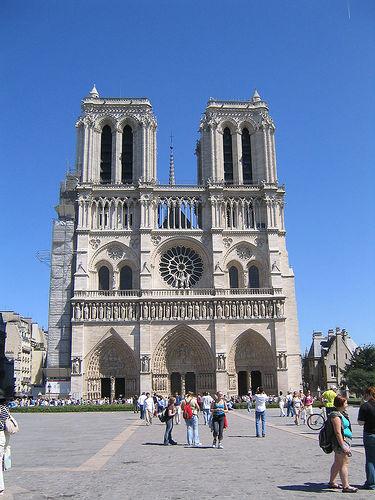
Weather: sun or clear